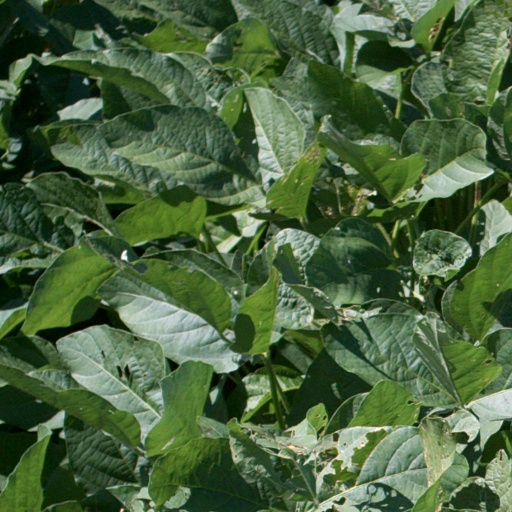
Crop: soybean